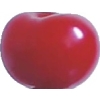
Label: cherry_sour